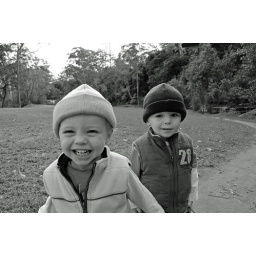
The boys having fun at an animal park in the South Coast.